The Hockey Stick and the Climate Wars

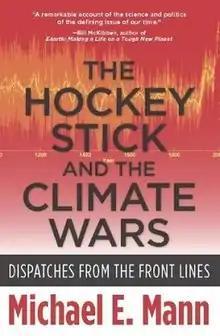

The Hockey Stick and the Climate Wars: Dispatches from the Front Lines is a 2012 book about climate change by the American climatologist and geophysicist Michael E. Mann. In the book Mann describes how he became a researcher investigating the temperature record of the past 1000 years and was lead author, with Raymond S. Bradley and Malcolm K. Hughes, on the 1999 reconstruction that was the first to be dubbed the hockey stick graph. He concisely explains the basics of climate science including statistical methodology dealing with paleoclimate proxy data, and examines the tactics which opponents of action on climate change use to distort the science and attack the reputations of climate scientists. The book describes both this controversy and the broader context of skepticism in science and contrarians rejecting evidence of human influence on climate.